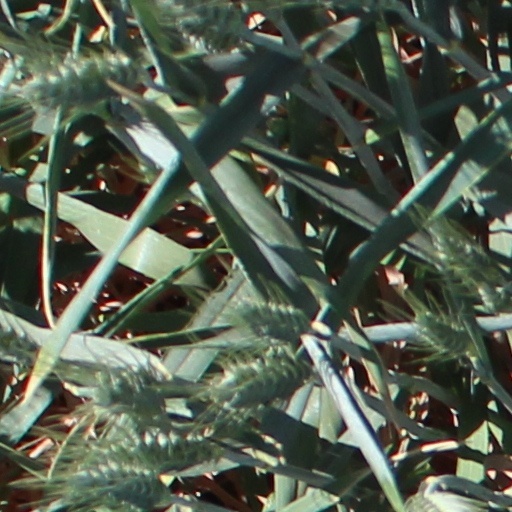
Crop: wheat